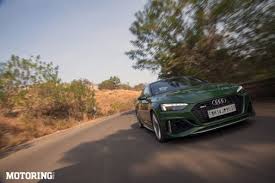
Label: noambulance